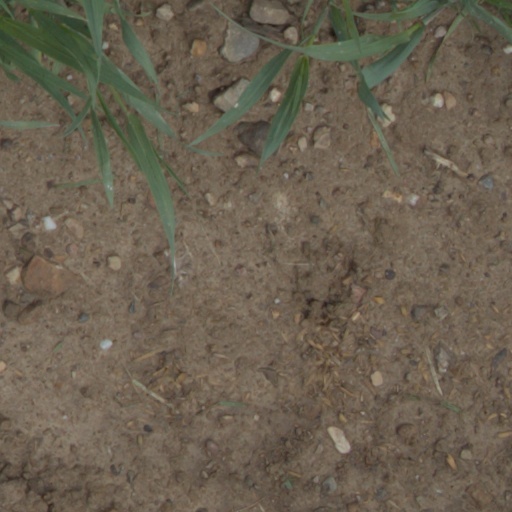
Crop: wheat